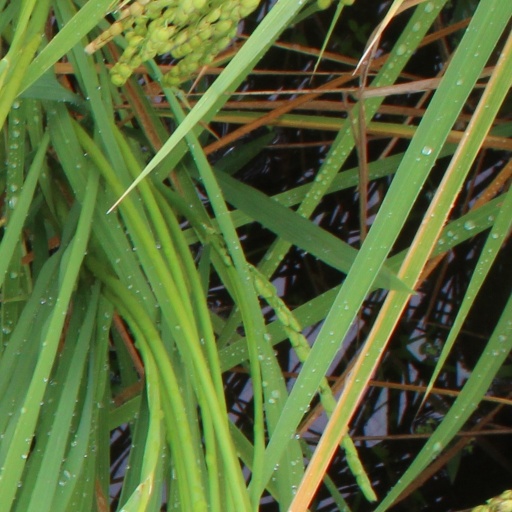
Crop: rice